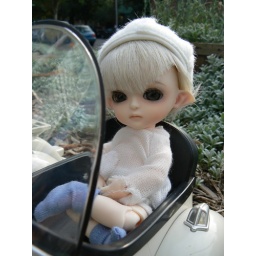
sitting in the side car parked in the front yard.